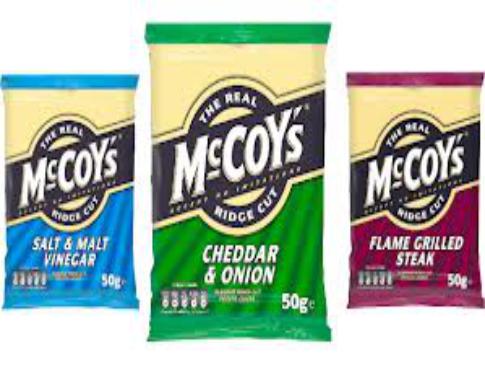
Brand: McCoys Crisps
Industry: Food